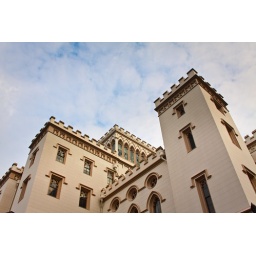
castle in the sky